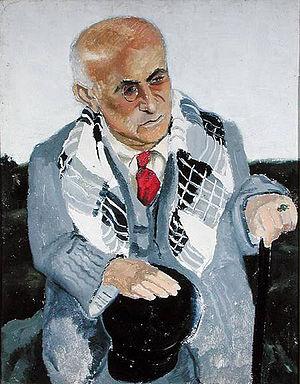
Max Jacob, né le 12 juillet 1876 à Quimper et mort le 5 mars 1944 à Drancy, est un poète moderniste et romancier mais aussi un peintre français.